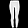
Label: Trouser